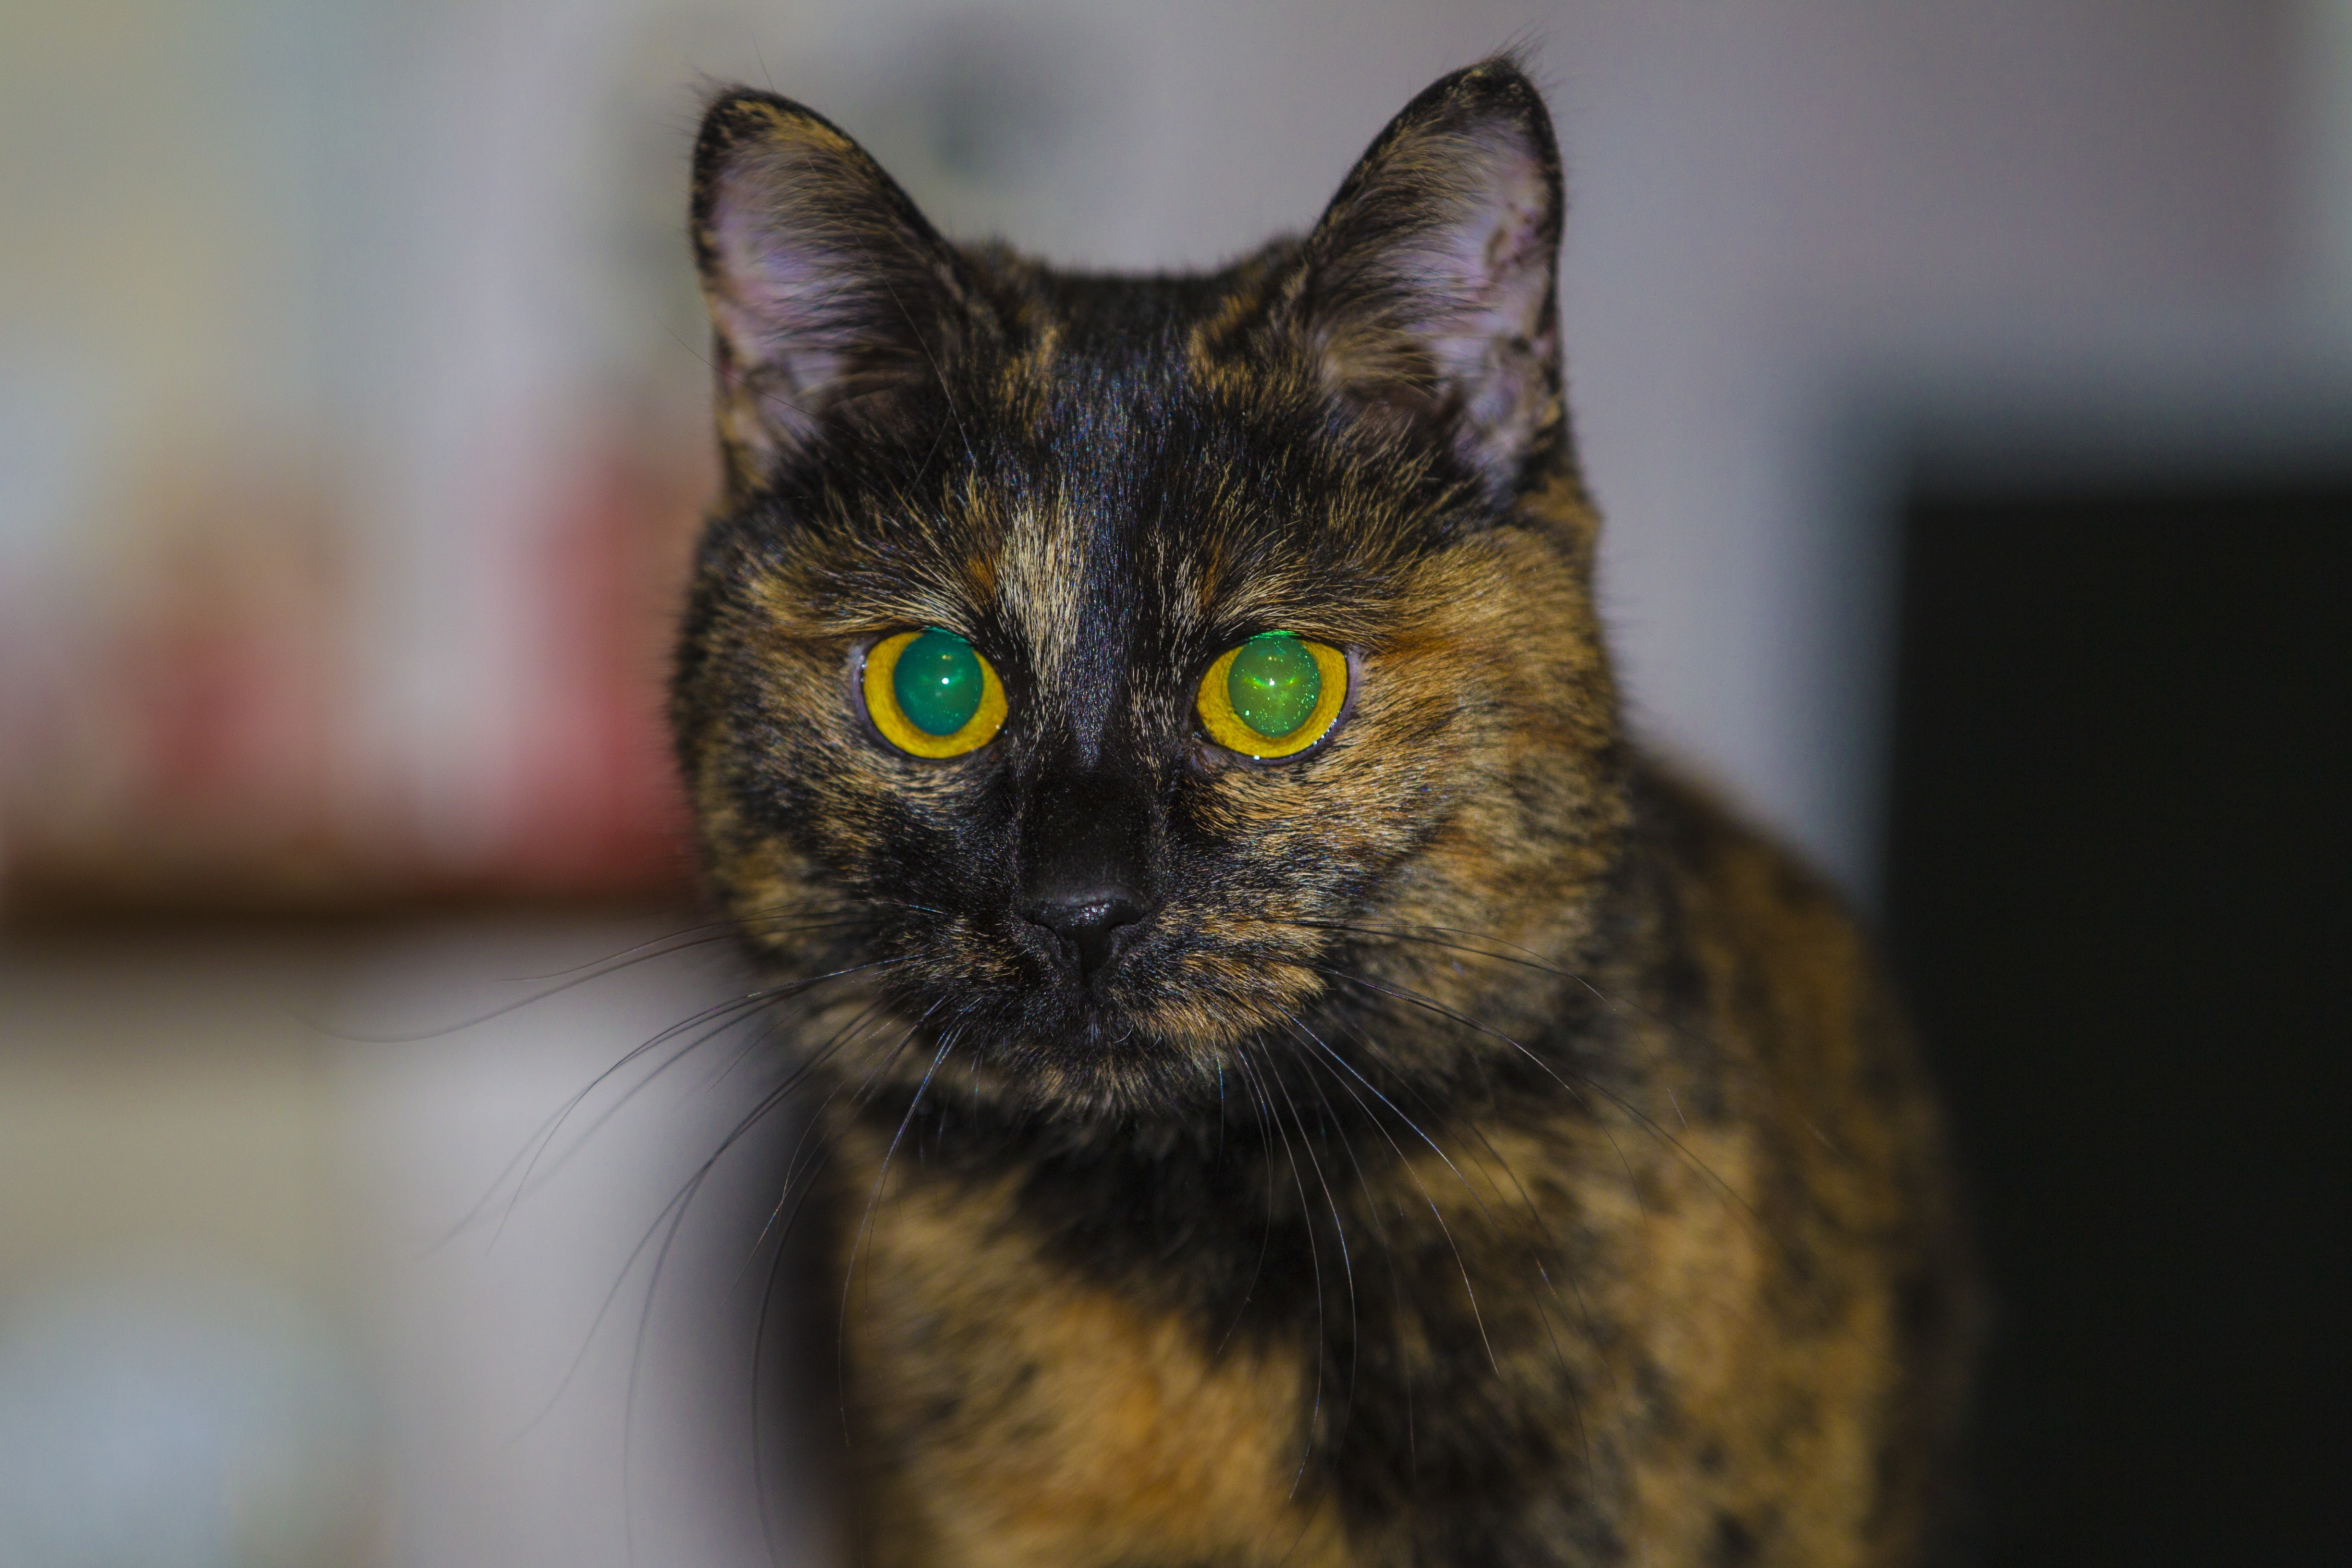
animal, pet, cat, mammal, closeup, fauna, close up, nose, whiskers, snout, vertebrate, cat eyes, cat's eye, bobtail, european shorthair, cat person, small to medium sized cats, cat like mammal, carnivoran, domestic short haired cat